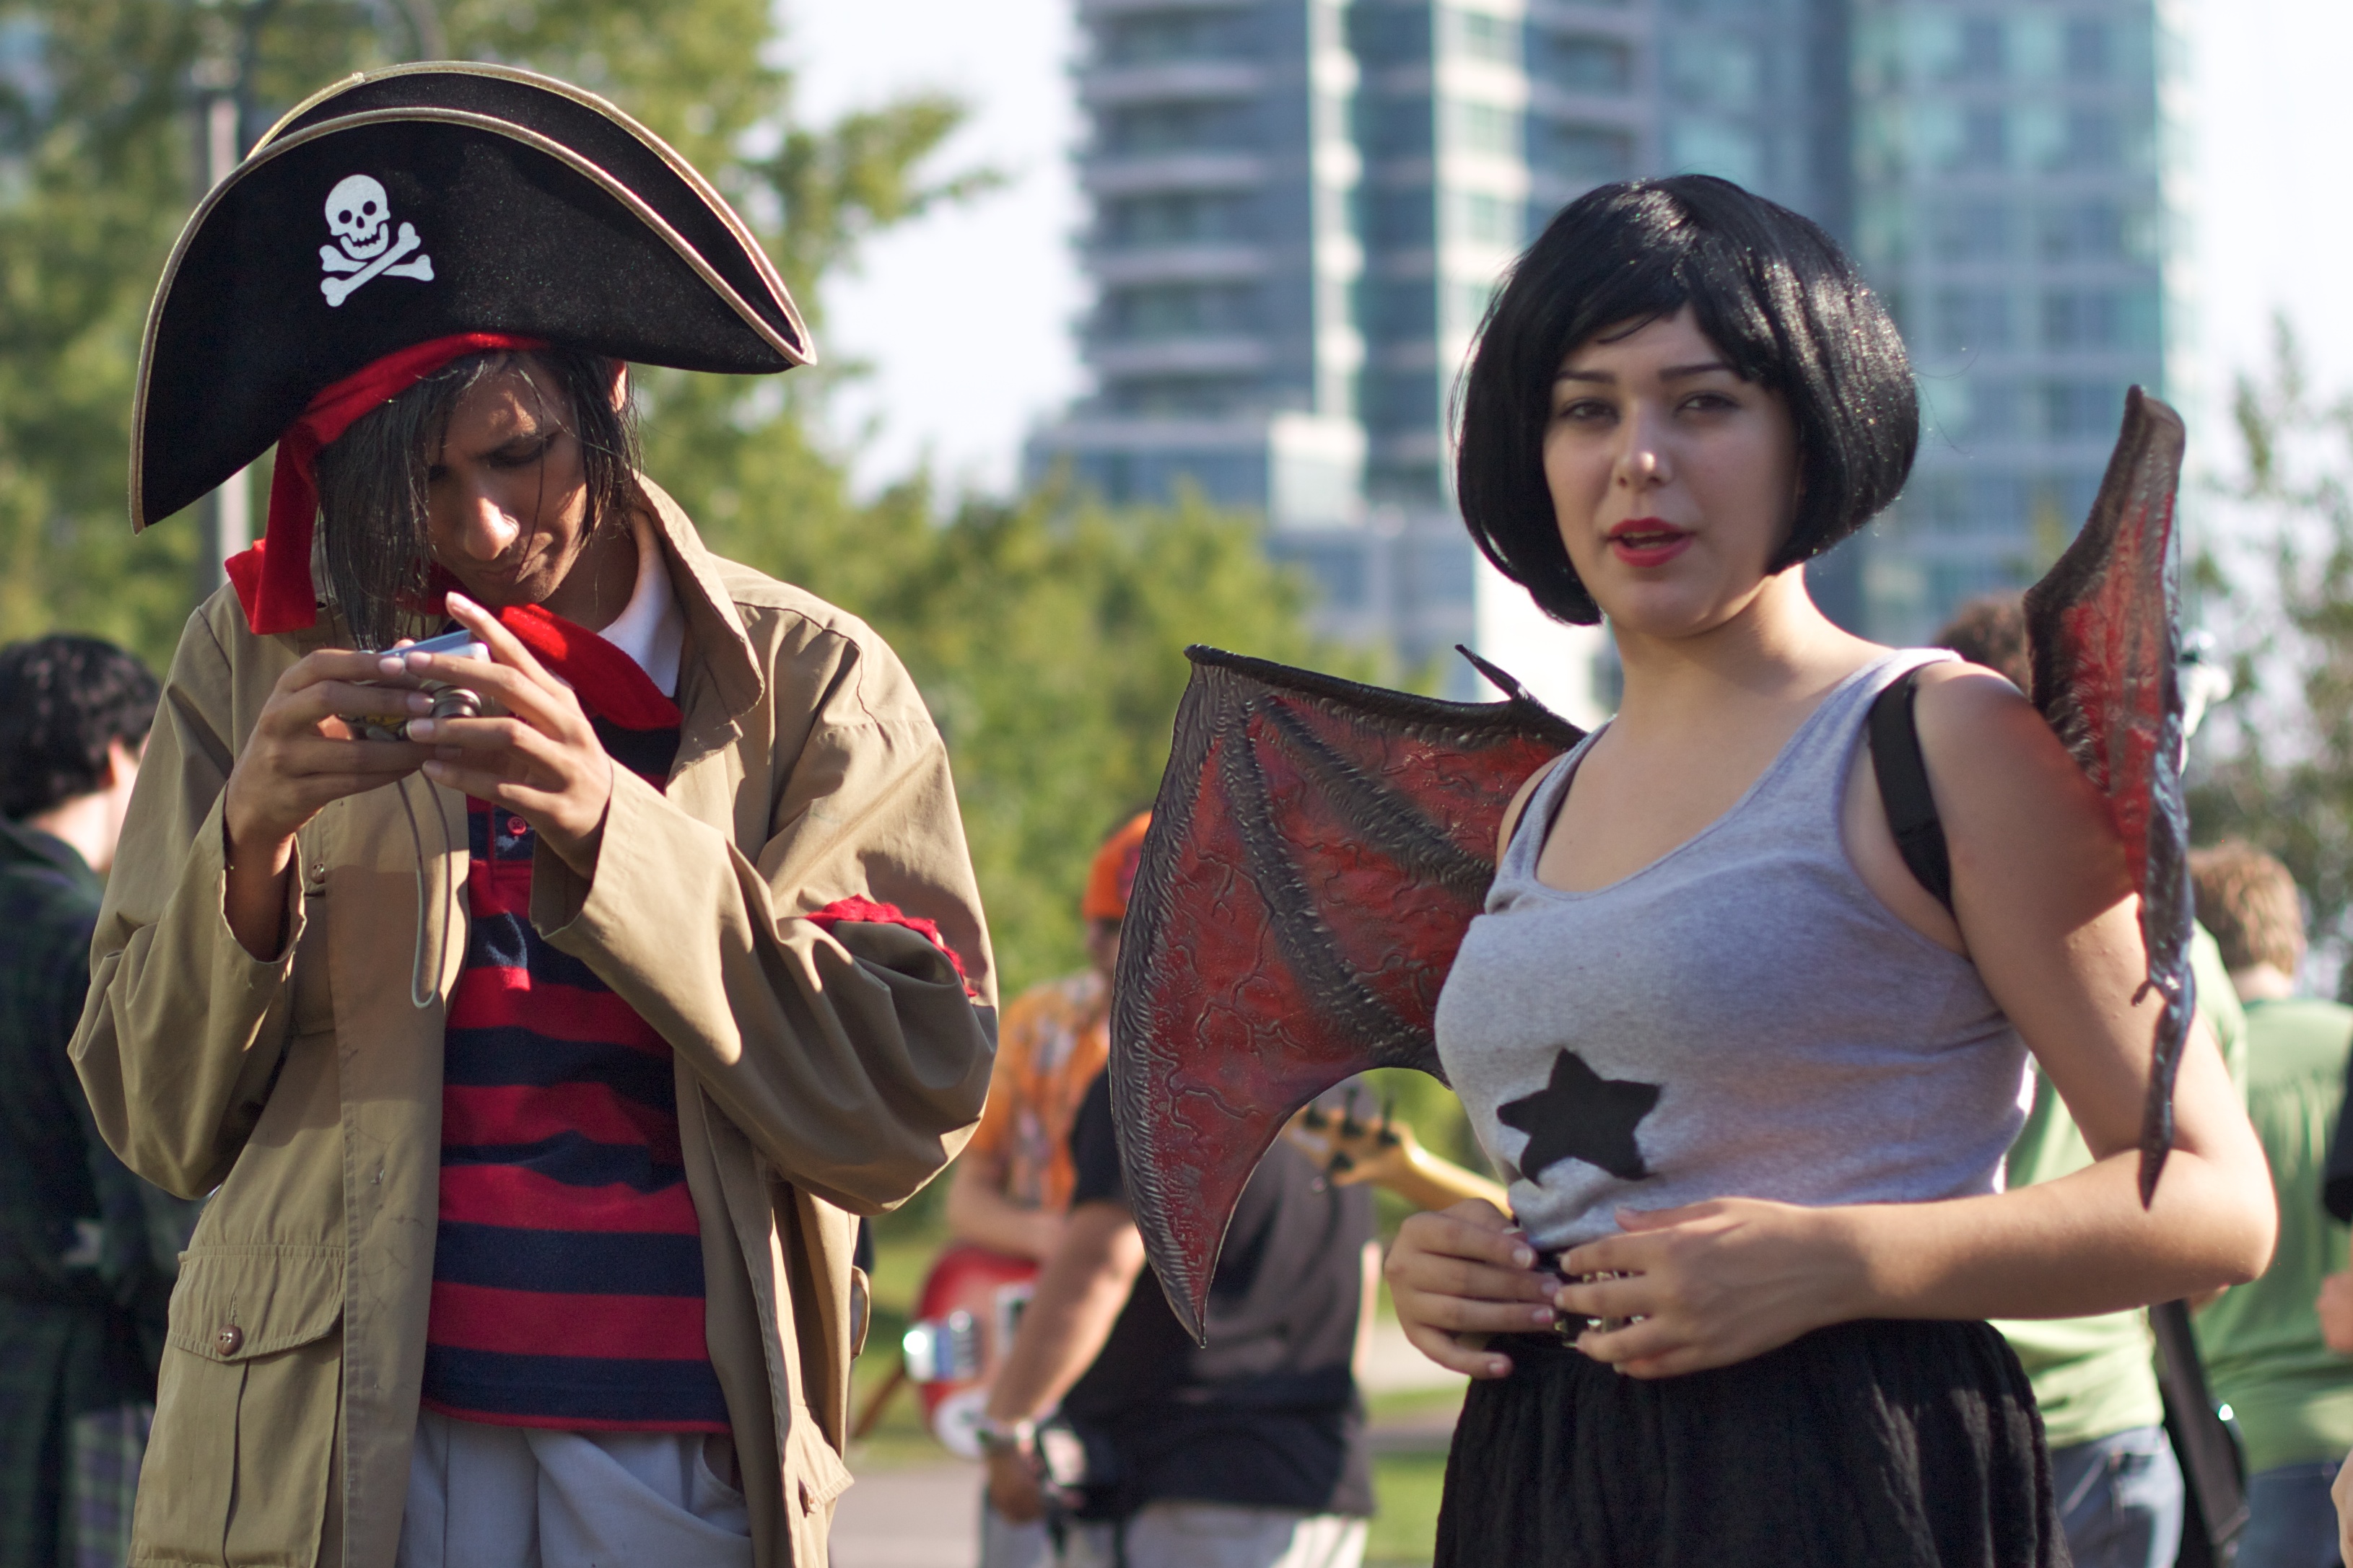
tree, girl, recreation, product, event, costume, odyssey